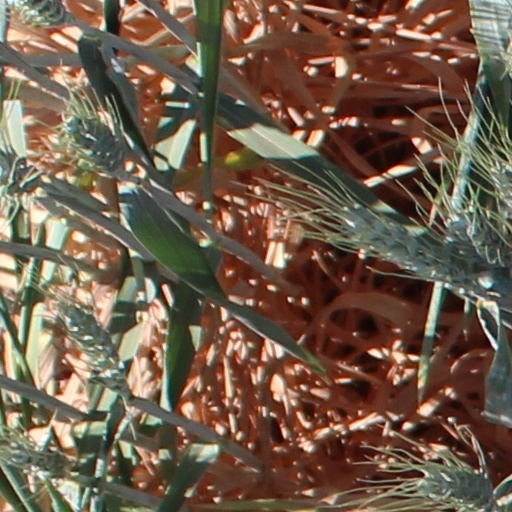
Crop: wheat